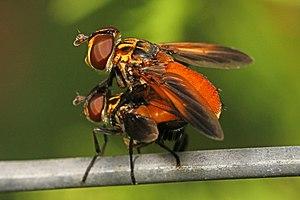
Trichopoda pennipes est une espèce de mouches brachycères de la famille des Tachinidae, du genre Trichopoda, qui parasite les punaises, notamment Nezara viridula. Elle est originaire d'Amérique du Sud, s'est répandue naturellement en Amérique du Nord, a été introduite sur le continent australien par l'industrie agroalimentaire comme moyen de lutte biologique contre les punaises.Elle est arrivée accidentellement en Europe où elle se répand peu à peu.